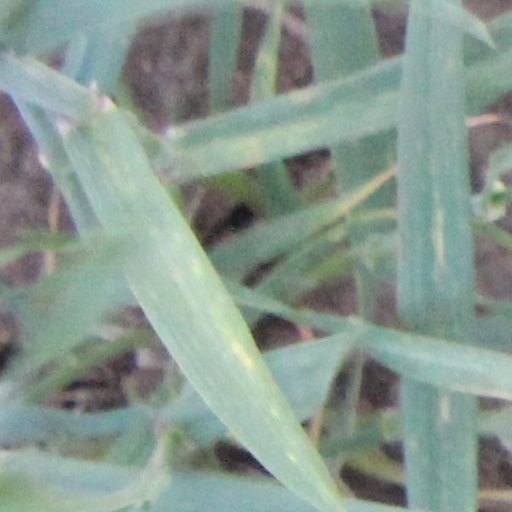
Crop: wheat